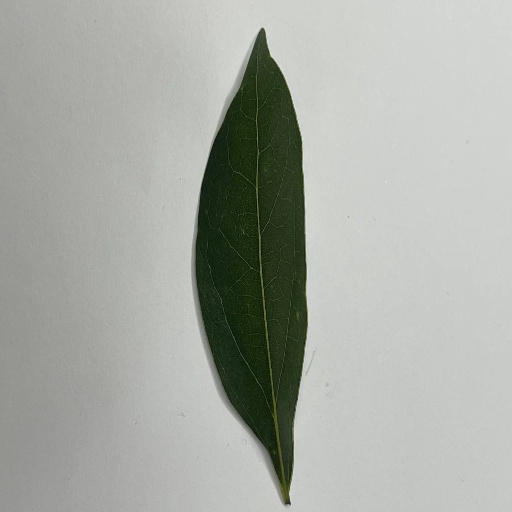
Species: Camphor
Leaf condition: Healthy Leaf